Maurice and Thelma Rothman House

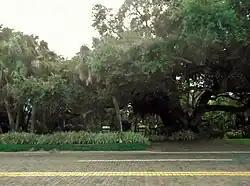

Maurice and Thelma Rothman House is a national historic site located at 1018 Park Street North, St. Petersburg, Florida in Pinellas County. It is an example of Mid-century modern architecture designed by the St. Petersburg architect Martin P. Fishback, Jr.